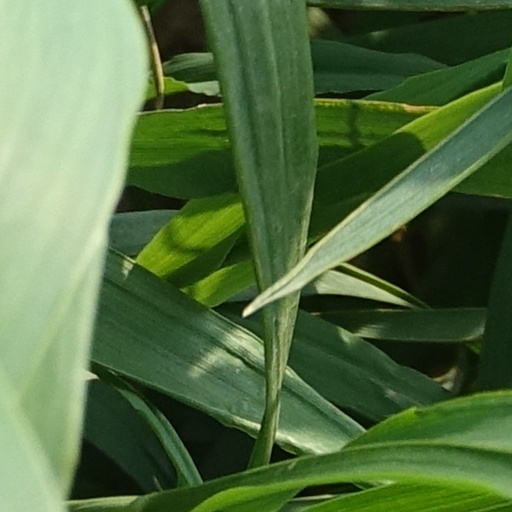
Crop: wheat